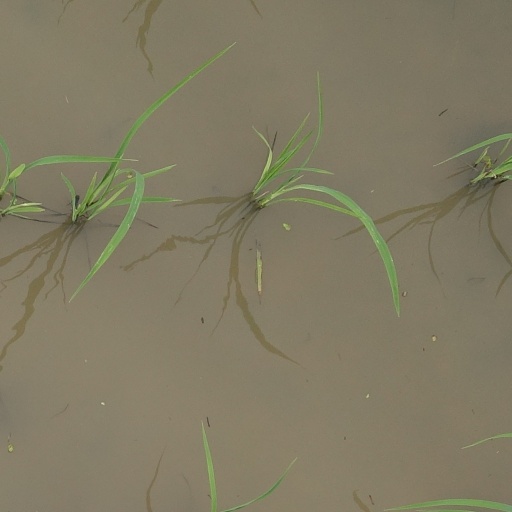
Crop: rice